Rozhen Peninsula

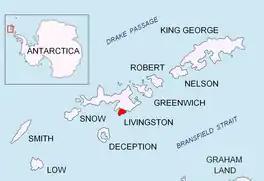
Location of Rozhen Peninsula on Livingston Island in the South Shetland Islands.

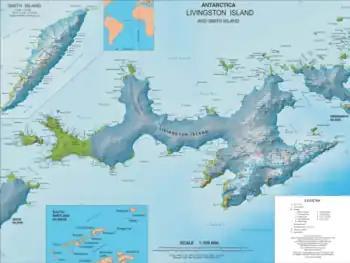
Topographic map of Livingston Island.

Rozhen Peninsula extends 9 km in the southwest direction towards Barnard Point, Livingston Island in the South Shetland Islands, Antarctica, and 8.8 km wide. It is bounded by False Bay and its segment Inept Cove to the west, Bransfield Strait to the southeast and Brunow Bay to the east. Its interior is occupied by the Friesland Ridge of Tangra Mountains.